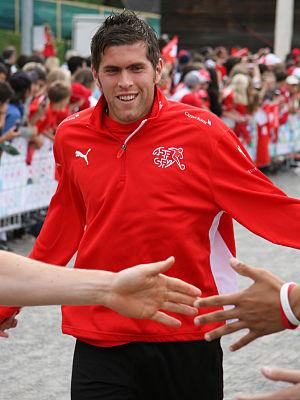
Benjamin Huggel, né le 7 juillet 1977 à Dornach, est un footballeur international suisse.